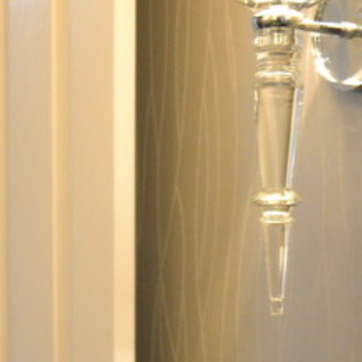
Material: wallpaper